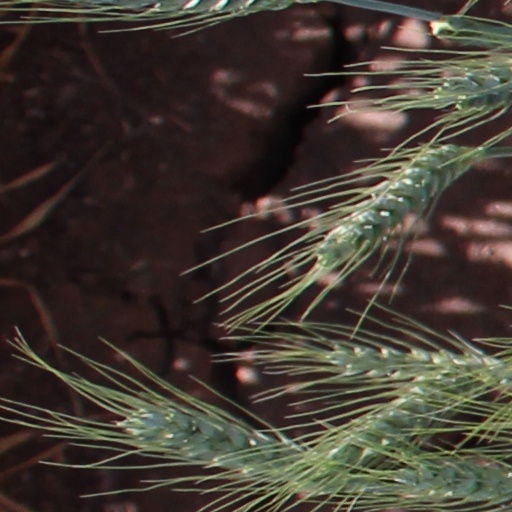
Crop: wheat